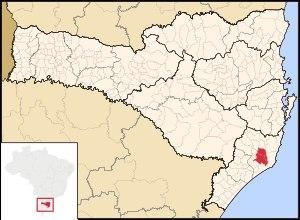
La région métropolitaine de Tubarão fut créée en 2002 par la loi n°221 de l'État de Santa Catarina, dissoute en 2007 par la loi n°381 de l'État de Santa Catarina et recréée en 2010 par la loi n°495.